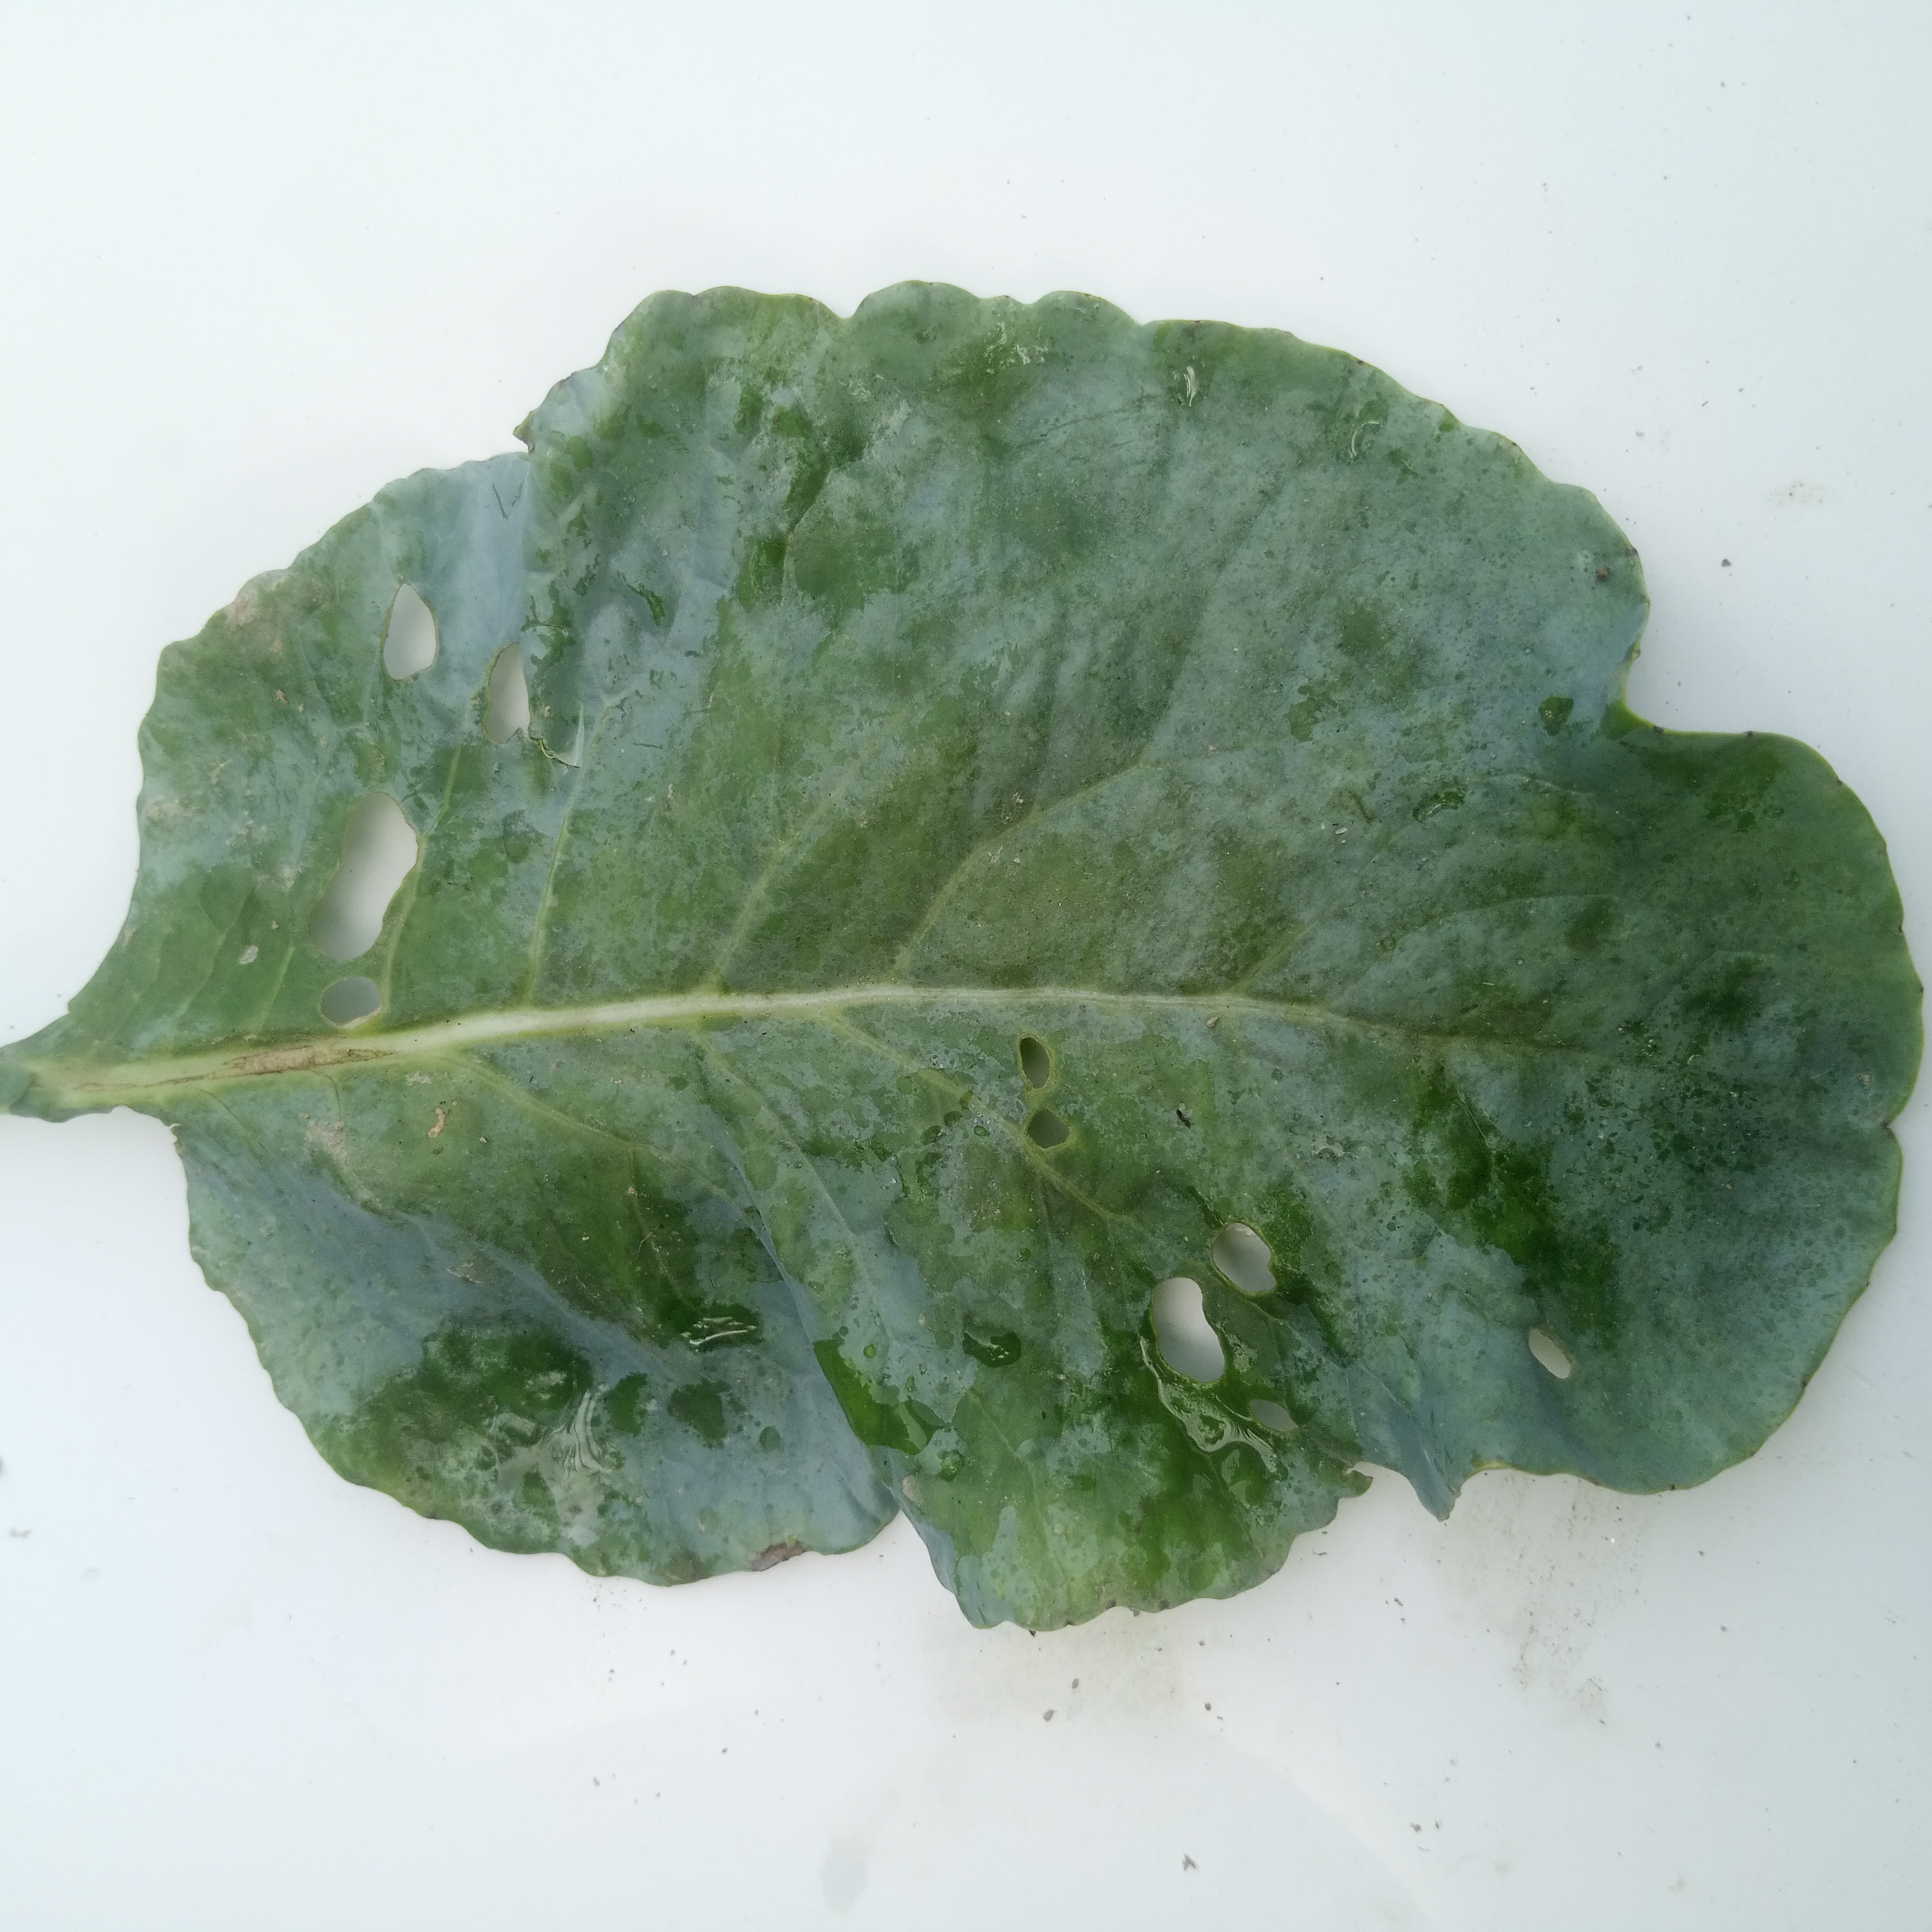
Label: Insect Hole